Claude Langlois

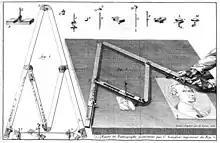
Langlois' pantograph design (1744)

Claude Langlois (c. 1700 – 1756) was a French maker of precision scientific instruments and the foremost among them in the period. His instruments included draughtsman's tools like an improved pantograph, measuring instruments, and six-foot quadrants for astronomical angle measurement. He was appointed official instrument maker for French astronomers Cassini II, Cassini de Thury, Le Monnier, Maupertuis, and the Abbé de Lacaille; and held the official position of ingénieur en instruments de mathématiques for the French Académie des Sciences in 1740.